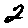
Label: 2